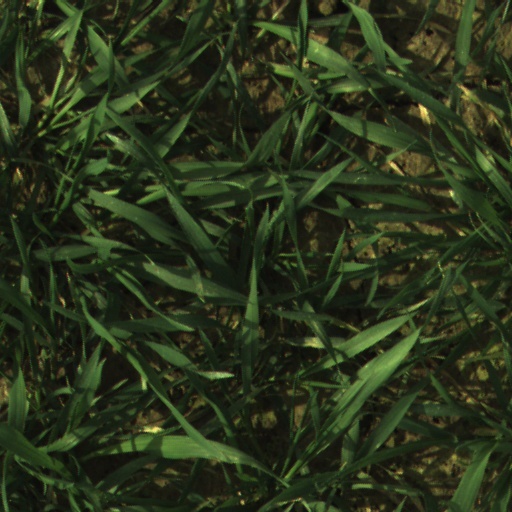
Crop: wheat